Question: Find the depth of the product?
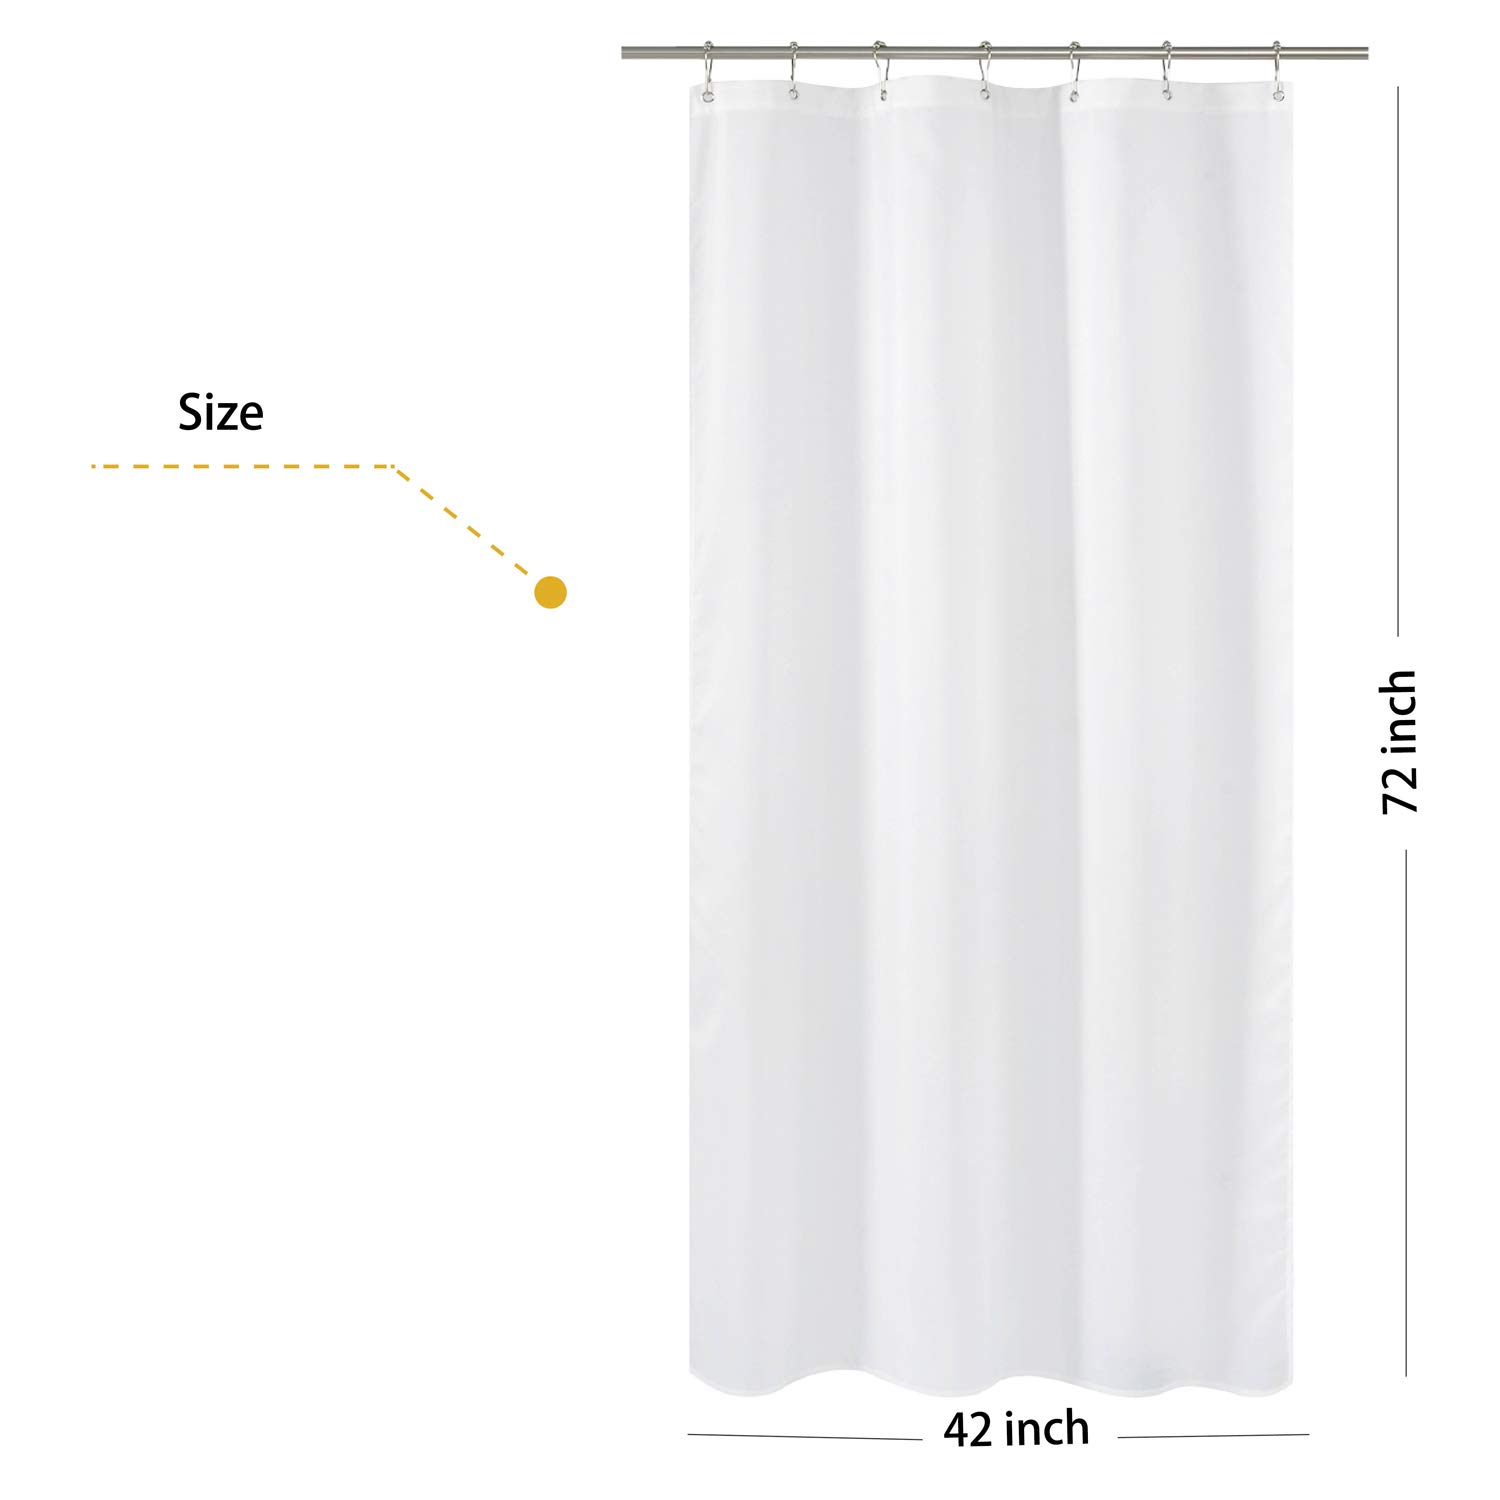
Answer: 72.0 inch